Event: Typhoon Ruby
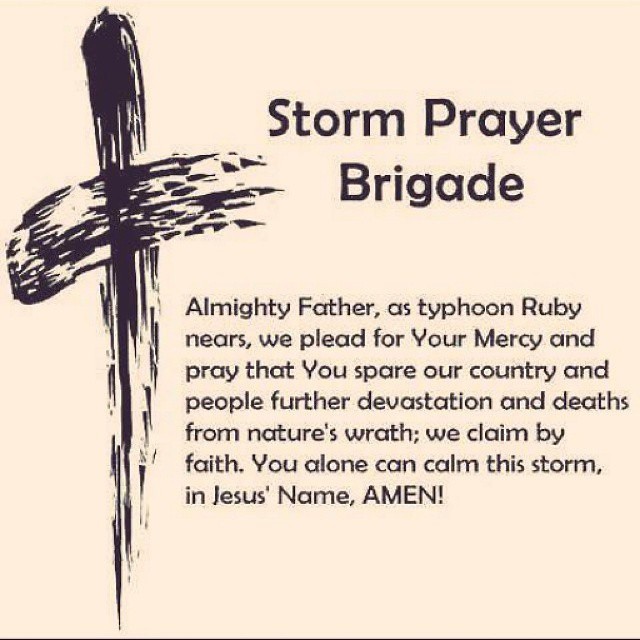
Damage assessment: no_damage